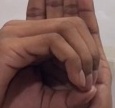
ASL sign: 0